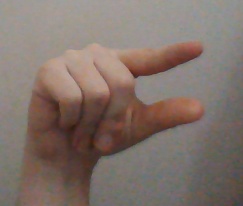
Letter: dal